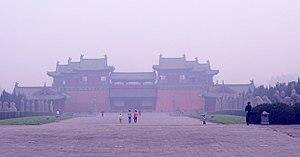
Gongyi est une ville de la province du Henan en Chine. C'est une ville-district placée sous la juridiction administrative de la ville-préfecture de Zhengzhou.